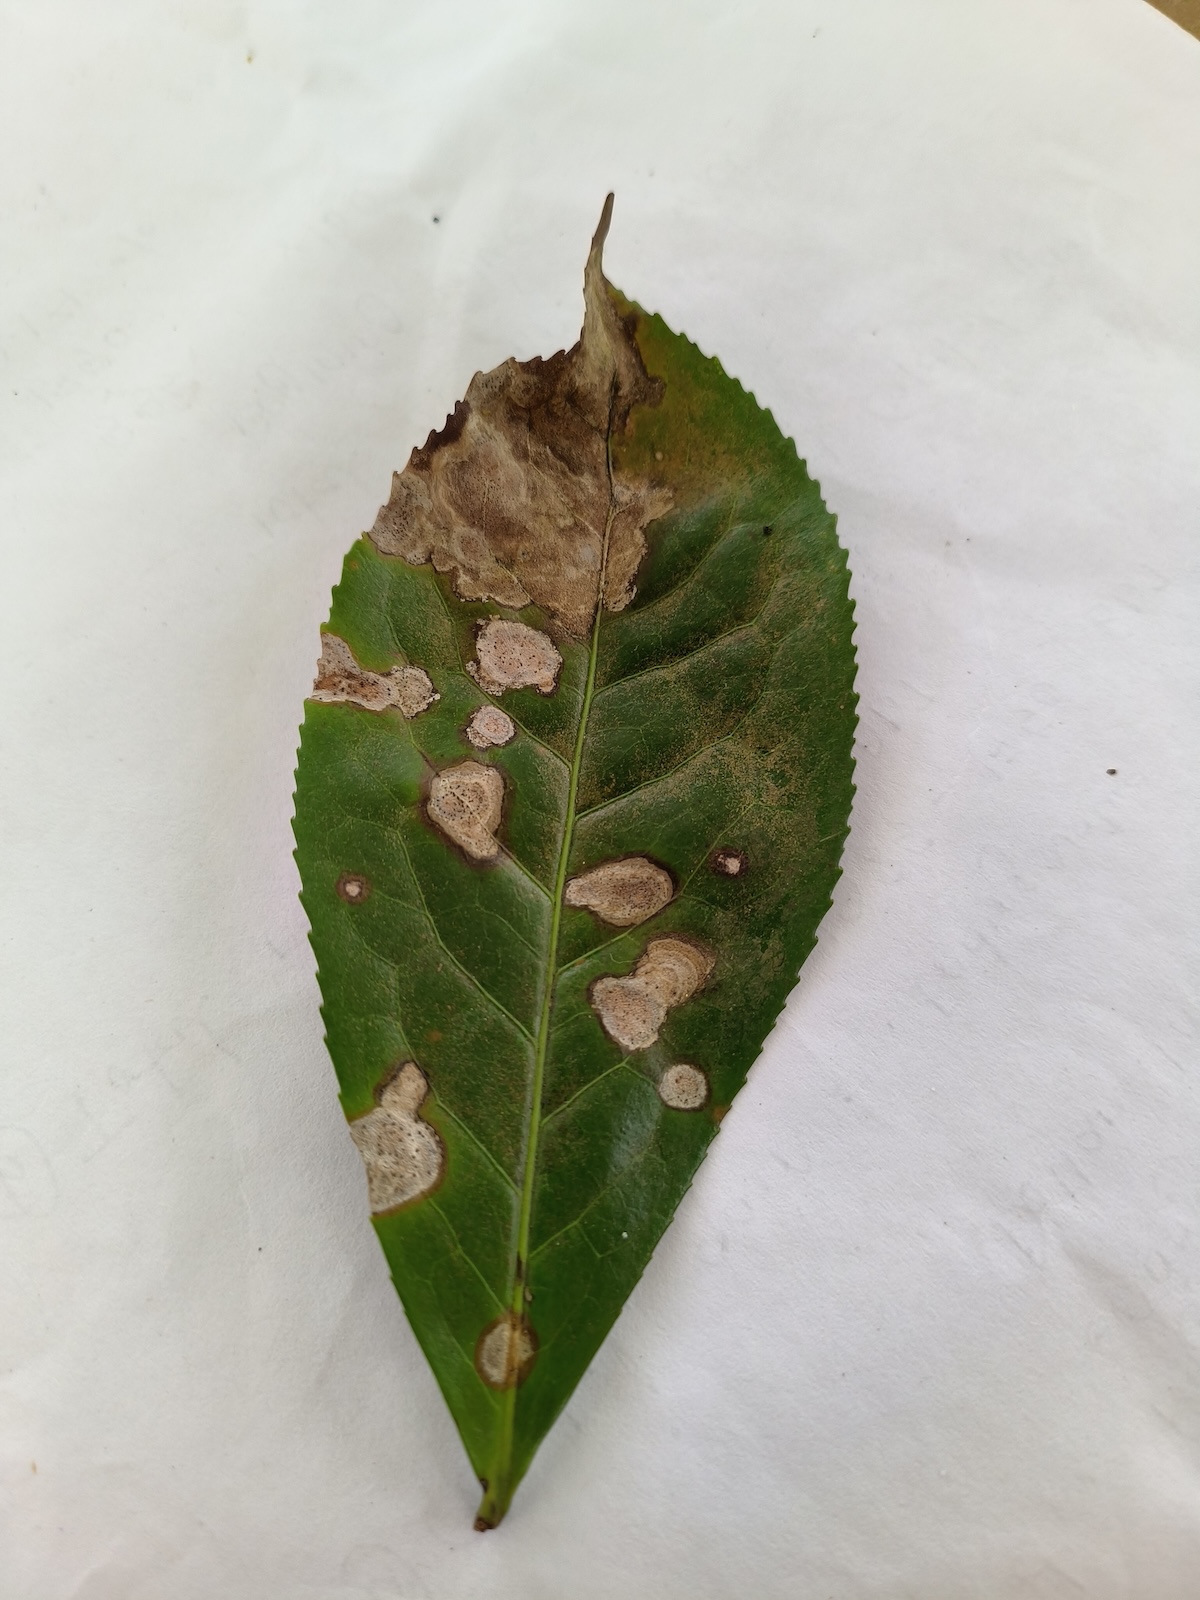
Label: Gray Blight